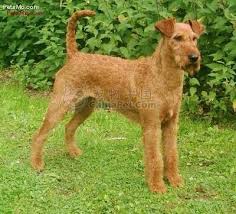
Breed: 207-n000036-Irish_terrier